List of Olympic venues in cycling

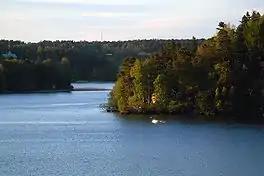
The lake around Mälaren hosted the road race for the 1912 Summer Olympics in Stockholm.

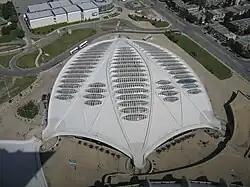
The Olympic Velodrome (now Montreal Biodome) hosted the track cycling competitions for the 1976 Summer Olympics in Montreal.

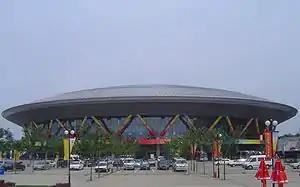
The Laoshan Velodrome hosted the track cycling competitions for the 2008 Summer Olympics in Beijing.

For the Summer Olympics, there are 76 venues that have been or will be used for cycling.